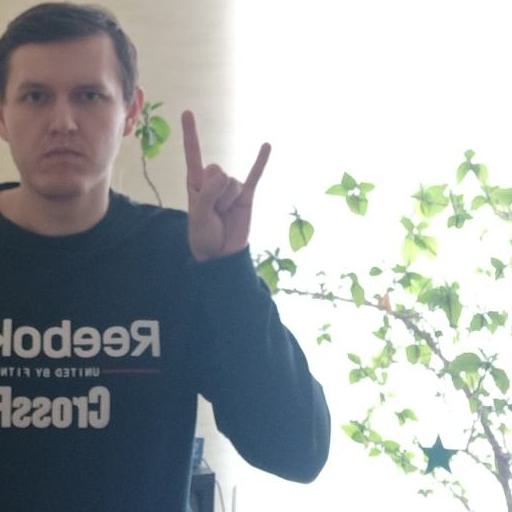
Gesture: rock